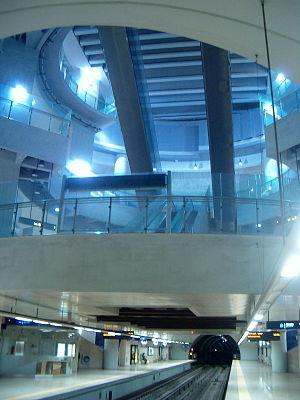
Ameixoeira est une station du métro de Lisbonne sur la ligne jaune.